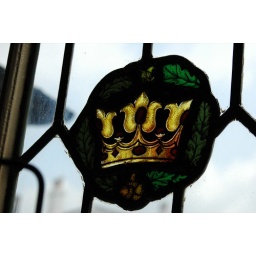
Stained glass window in the Old Crown Coaching Inn, Faringdon, Oxfordshire